Clanwilliam yellowfish

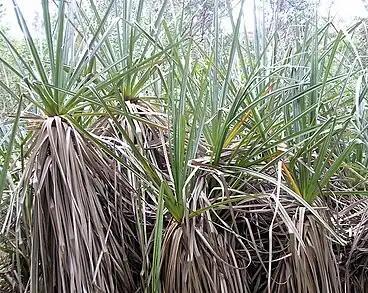
Palmiet ("Prionium serratum") stands will aid Clanwilliam yellowfish to survive droughts

The Clanwilliam yellowfish is found in large and small rivers, but do not like slowly moving water. Young Clanwilliam yellowfish (below 4 cm/1.6 in long) are found in backwaters and shallow riffles. As they grow older they move out of the riffles into deeper water but even adults may still be found in relatively shallow parts of their habitat. The presence of deep pools and dense riparian stands of Palmiet ("Prionium serratum", a Thurniaceae) that provide shadow will aid its survival if its home rivers run dry in hot summers. The young eat zooplankton and other small aquatic invertebrates. Adults are omnivores, feeding on larger invertebrates and algae. Their breeding season is prolonged and lasts from late spring to summer (about October to December), when the water is at least . During that time, adults repeatedly move in small groups into shallow riffles where the water is only a few decimetres deep, and deposit their non-sticky eggs there. The hatchlings initially move away from light and will hide between the substrate. In the absence of optimal breeding habitat (such as in dams), it will use any shallow water with generous rocks on the ground.